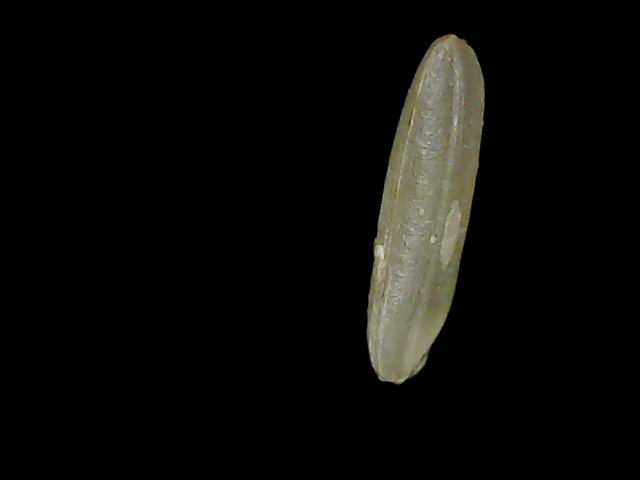
Rice variety: Binadhan19